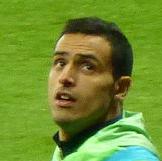
Age: 24